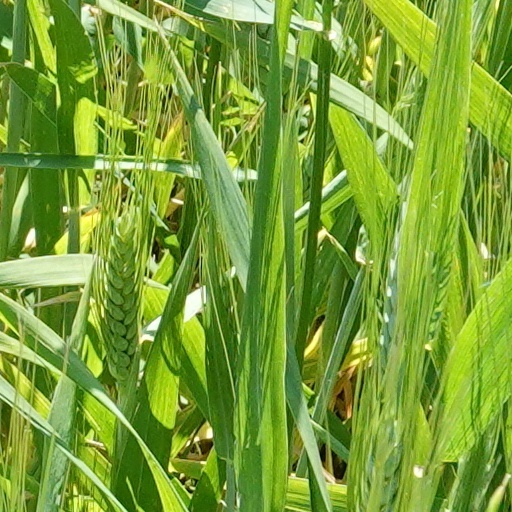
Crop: wheat